Bernardines (Franciscans)

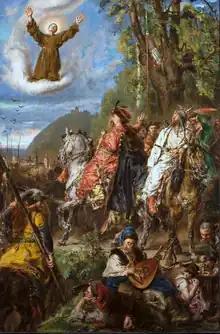
"Bohdan Khmelnytsky with Tugay Bey at Lviv", Jan Matejko (1885). According to legend, Khmelnytsky and Tugay Bey withdrew from the siege of Lviv after seeing in the clouds above the Bernardine monastery the figure of a monk kneeling with his hands raised, and frightened by this sight gave the signal to retreat. The Bernardine Friars concluded that it was Blessed Jan of Dukla

The Franciscans arrived in Poland in 1236 and quickly gained extraordinary popularity. Polish friars belonged to the Bohemian-Polish province; three Polish custodies numbered 16 monasteries in 1517. The Observant doctrine appeared in Poland in 1453 with the arrival of John of Capistrano, who delivered many captivating sermons in Kraków, preaching the teachings of his mentor St. Bernardino of Siena.